Kinney Run

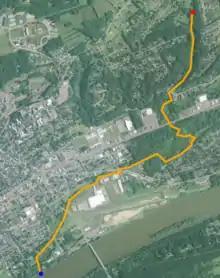
Satellite map of Kinney Run. The red dot is the stream's source and blue dot is its mouth.

Kinney Run's watershed has an area of . Stormwater management has been a problem on Kinney Run for many years. The stream's watershed is entirely in southeastern Bloomsburg and southwestern Scott Township.